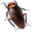
Label: cockroach